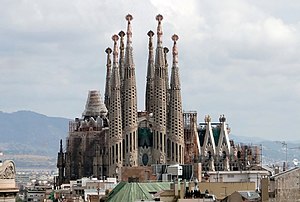
Sagrada Família
Kirken set fra vest 2009 (de store kraner er fjernet digitalt)
Sagrada Família eller mere formelt Temple Expiatori de la Sagrada Familia, er en ufærdig kirke, i Barcelona, Catalonien, Spanien, der betragtes som arkitekten Antoni Gaudís mesterværk. Sagrada Familia betyder på catalansk Hellige Familie, dvs, Josef, Maria og Jesusbarnet, og er genstand for katolsk andagt.